Home Bank and Trust Company

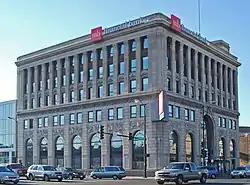

The Home Bank and Trust Company is a historic bank building at 1200 N. Ashland Avenue in the Wicker Park neighborhood of Chicago, Illinois. The bank was organized in 1911 to serve the surrounding neighborhood, which was expanding as transportation to downtown Chicago improved. It became an institution for the neighborhood's Polish American community, both by providing it with financial services and by having many Polish employees and directors. The bank's 1926 Renaissance Revival building was designed by Karl M. Vitzthum. Vitzthum was a Chicago architect known for designing both banks and skyscrapers. The six-story building's design includes a three-story arched entrance flanked by two-story arched windows, limestone carvings, pilasters on the upper three stories, and a cornice and frieze along its roof. The Home Bank and Trust Company merged into the Manufacturers National Bank of Chicago in 1948, but its building still serves as a bank.